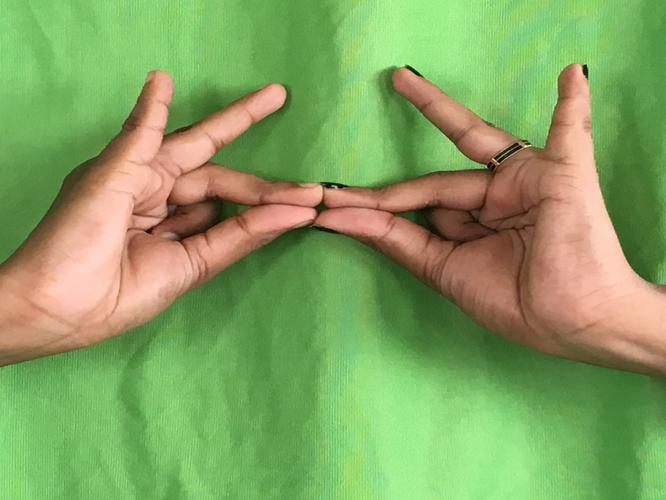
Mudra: Sakata
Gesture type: double_hand